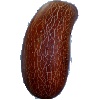
Label: Cucumber Ripe 1